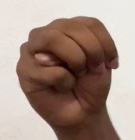
ASL sign: M